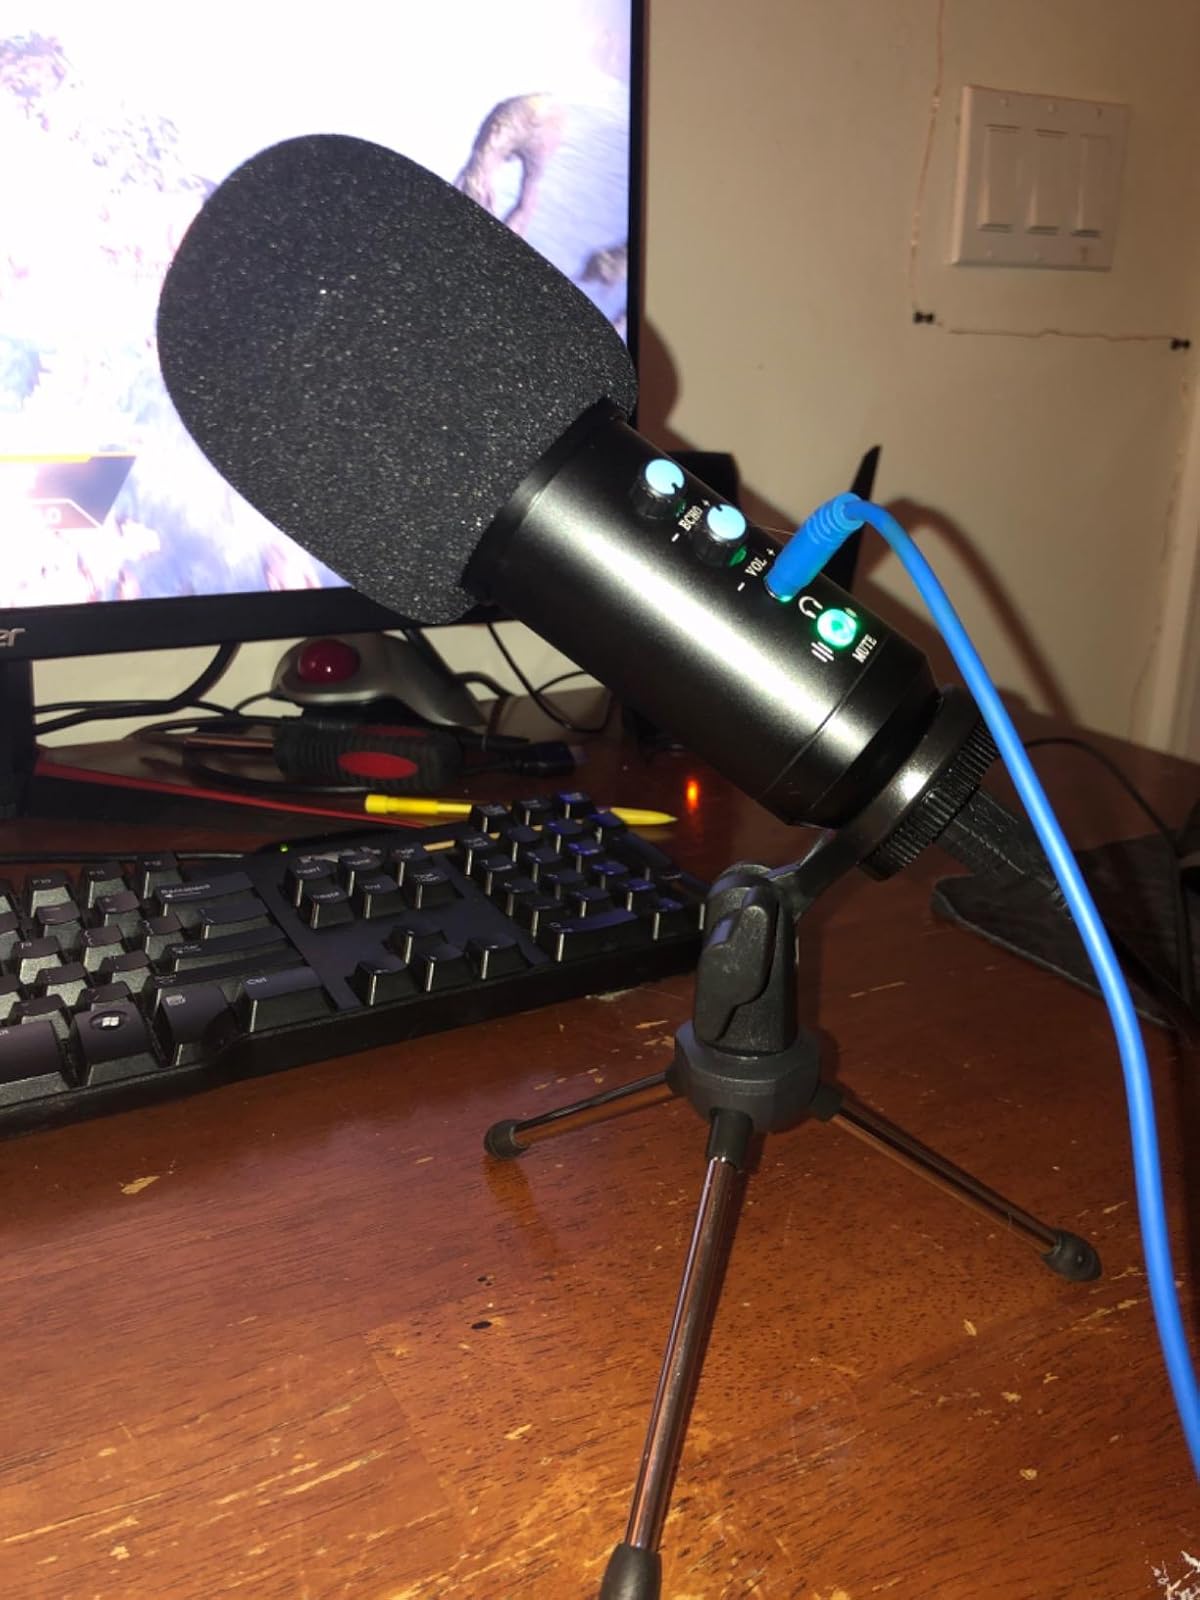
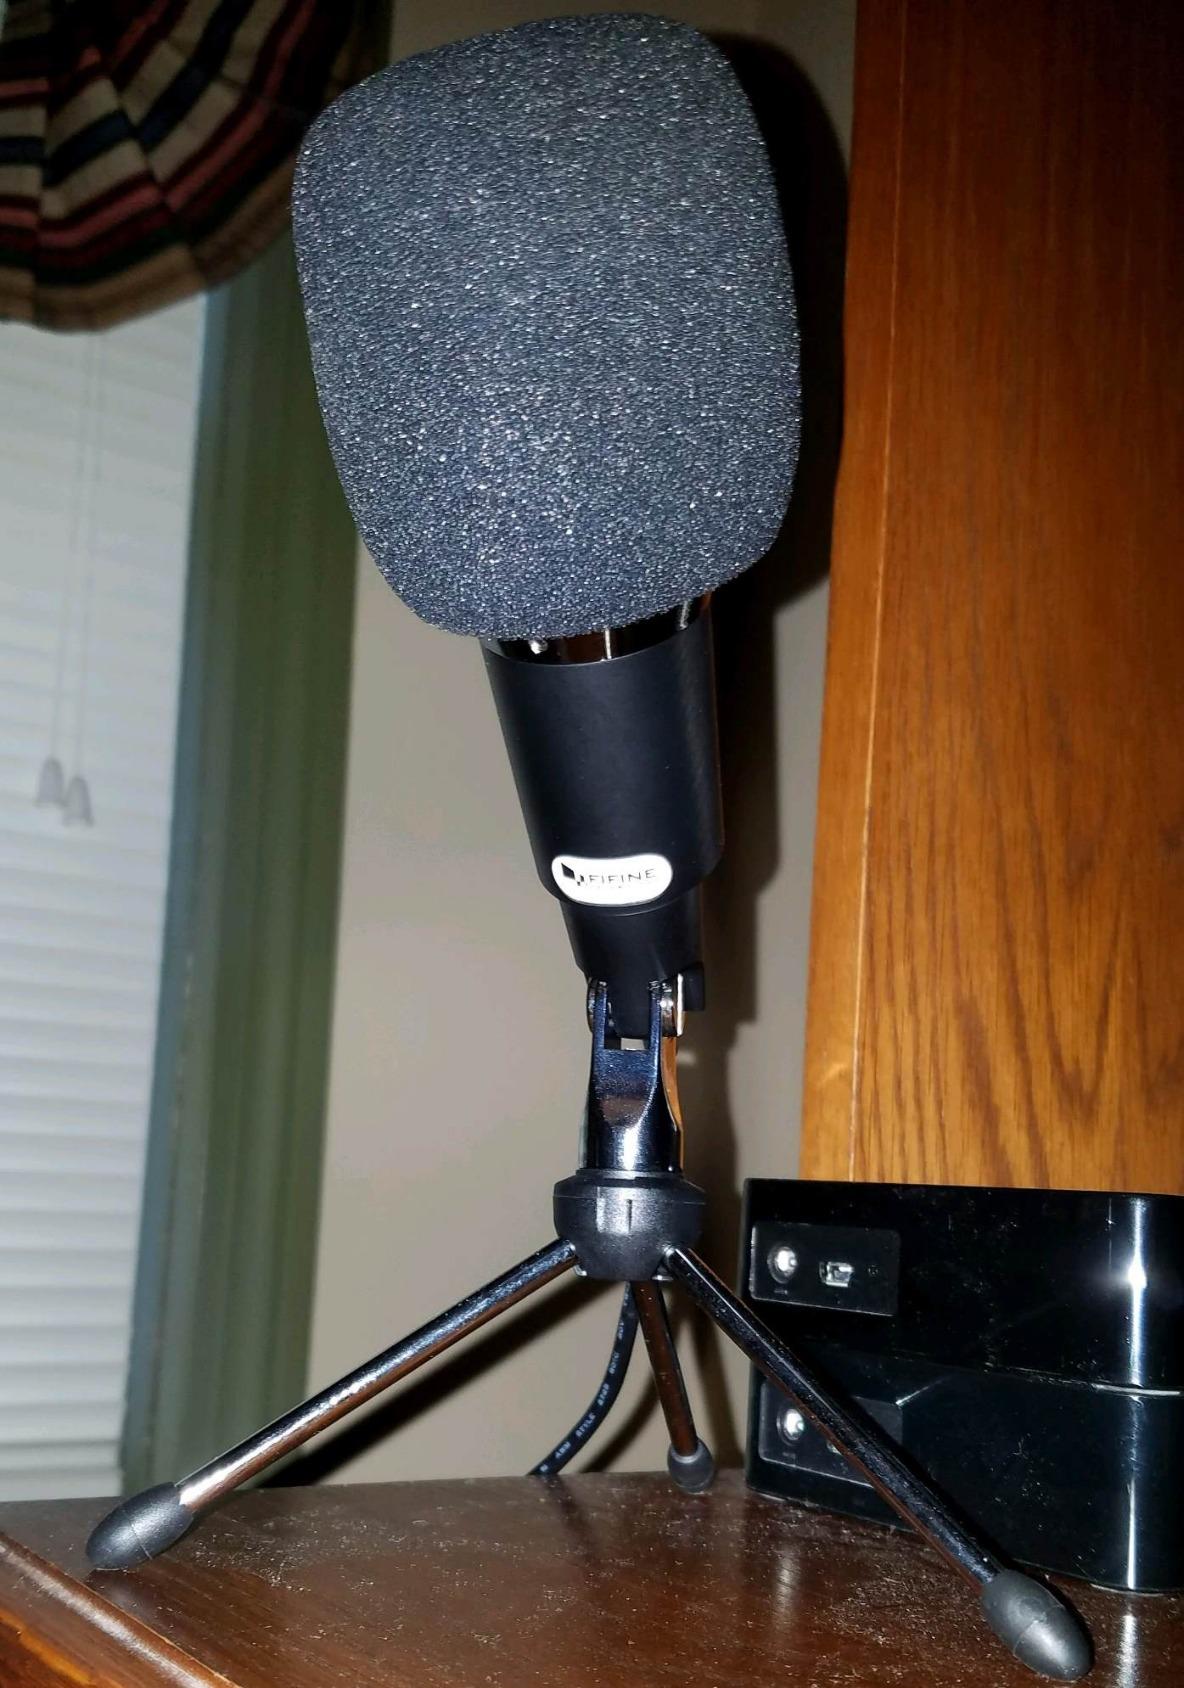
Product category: microphone
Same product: no